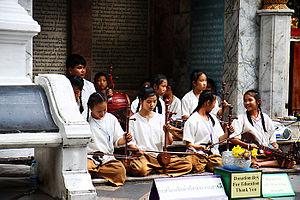
Wong khrueang sai ou wong khrueang sai khurang diao., littéralement « ensemble à cordes » est aussi appelé kreung sai ou krung sai. C'est un ensemble très ancien de la musique classique thaïlandaise qui est principalement constitué avec des instruments à corde.